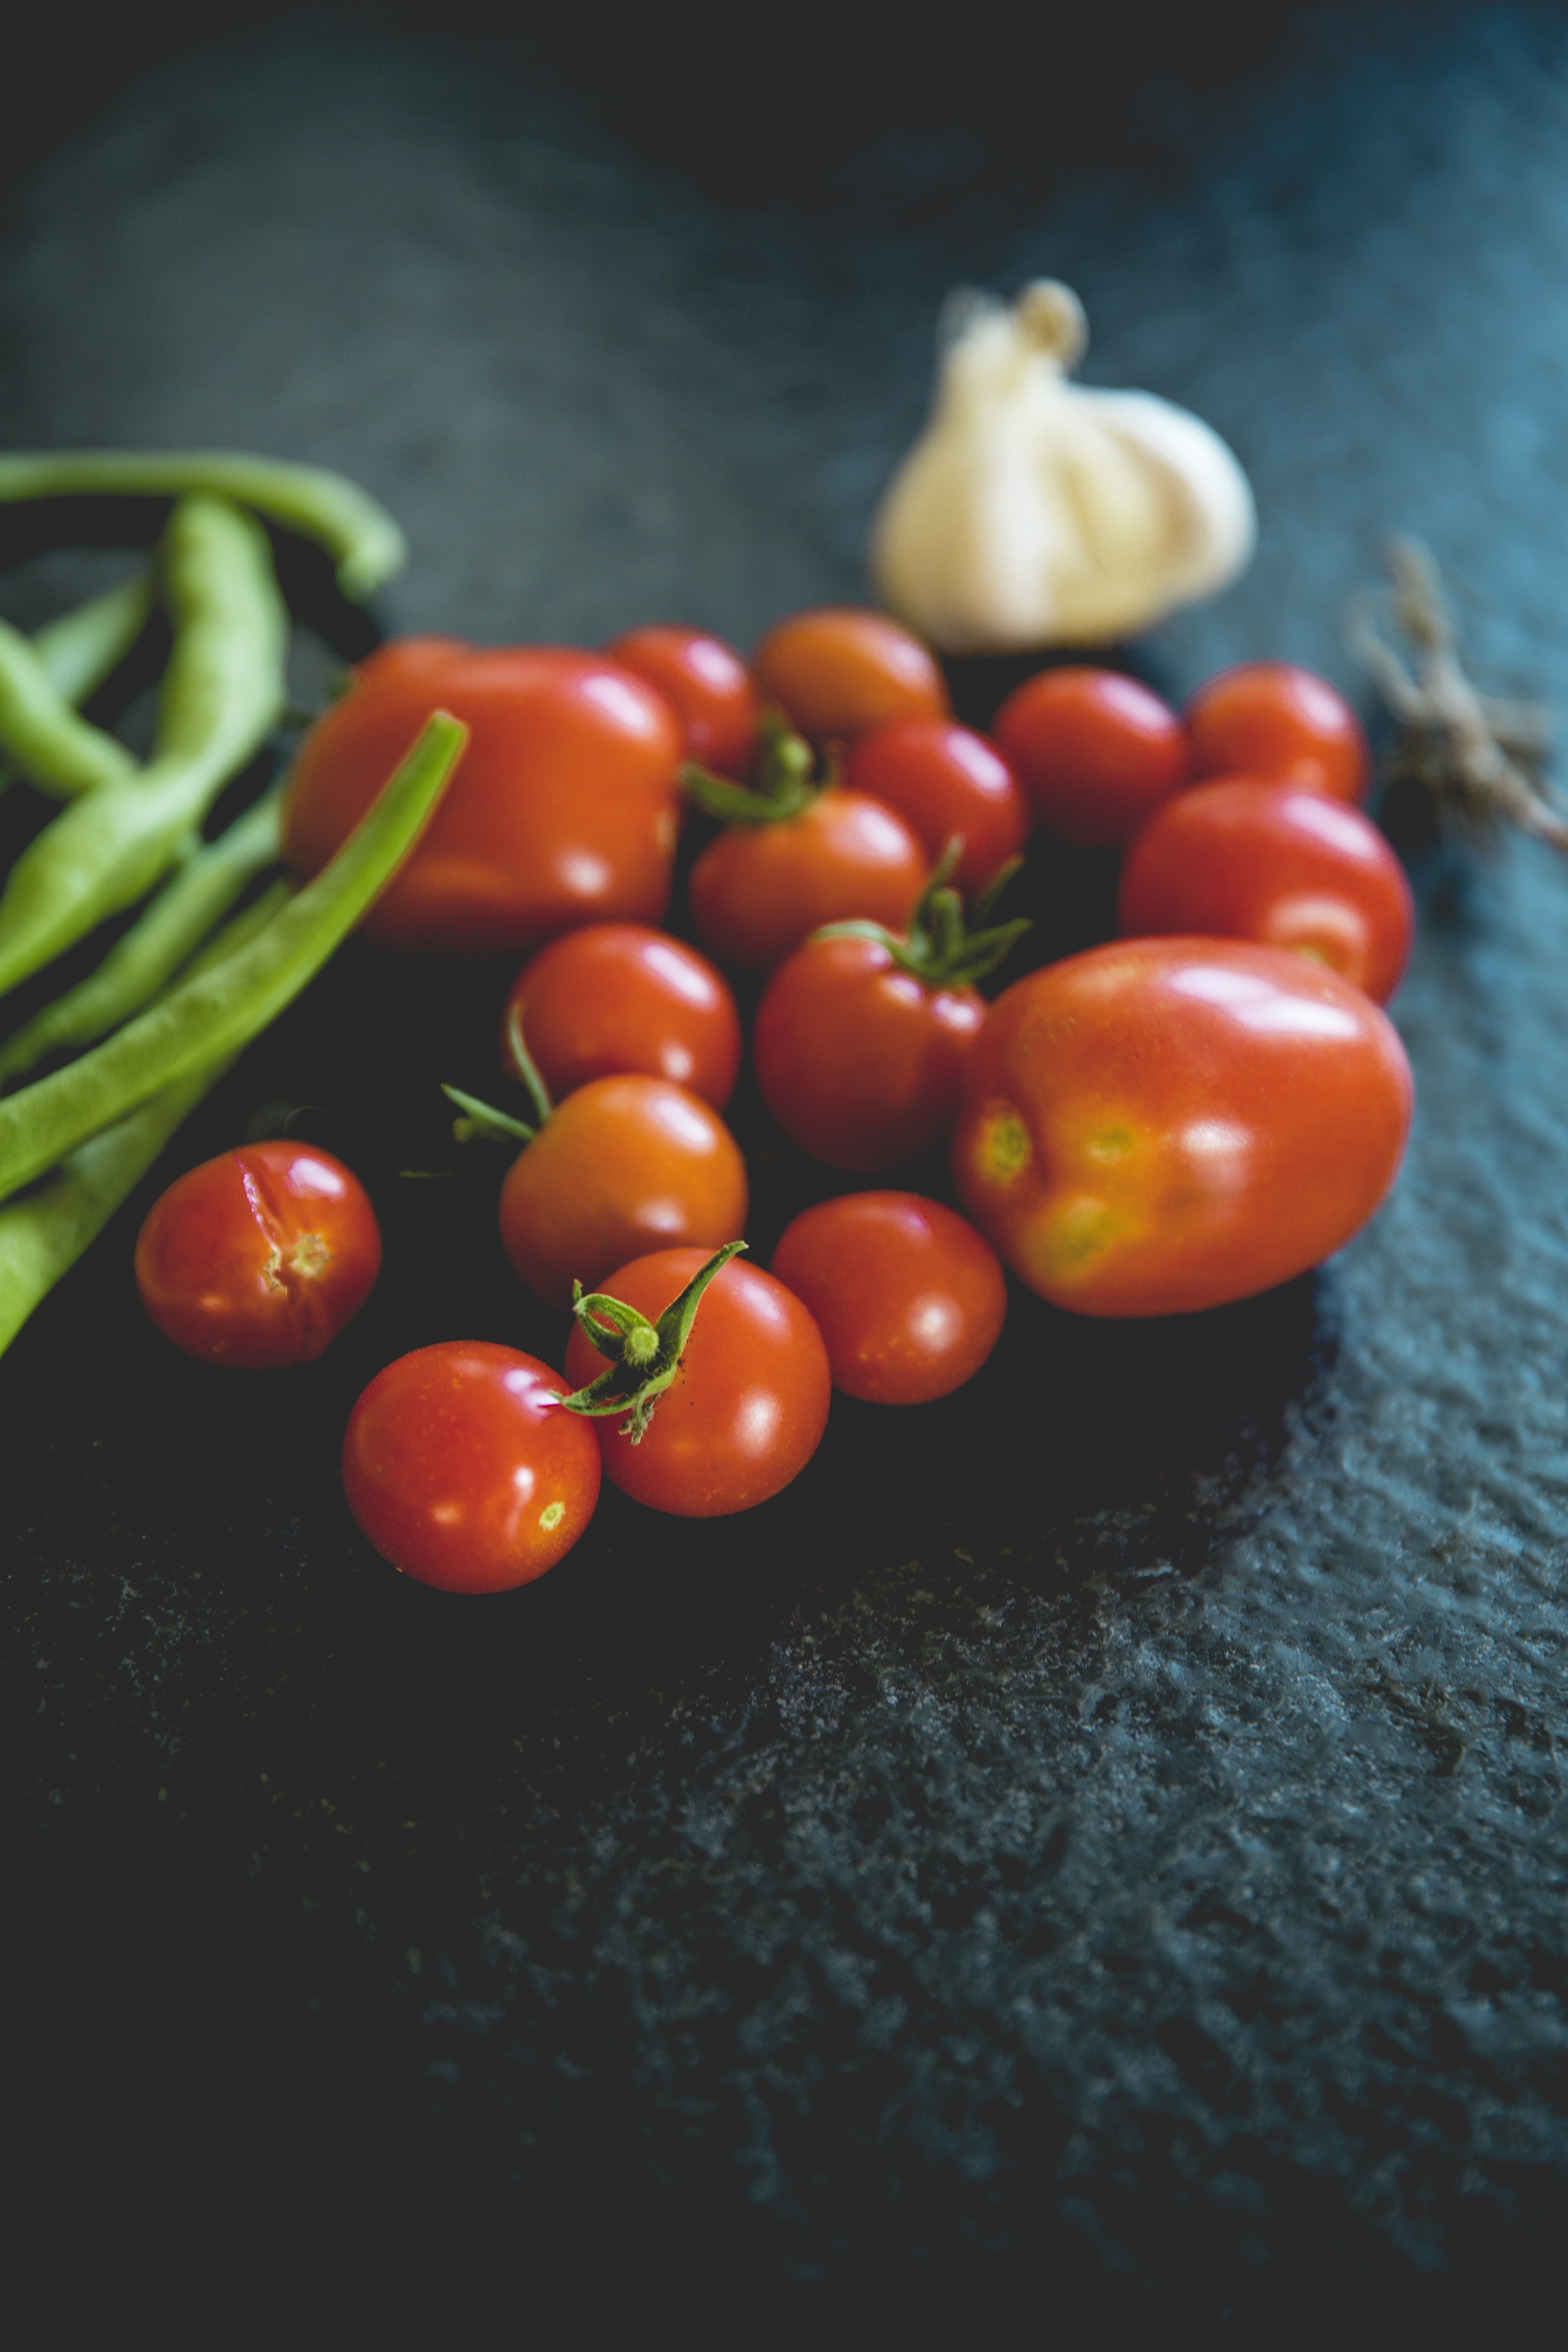
plant, fruit, food, red, harvest, garlic, produce, vegetable, garden, healthy, tomato, vegetables, tomatoes, pick, italian, thyme, datailaufnahme, flowering plant, garden tomato, self catering, land plant, potato and tomato genus